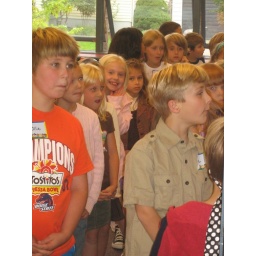
Got a peek at Emma in her classroom just a few doors down from Ilsa's class...